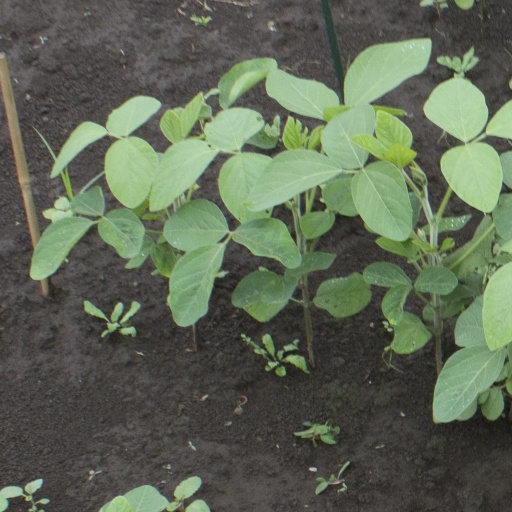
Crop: soybean